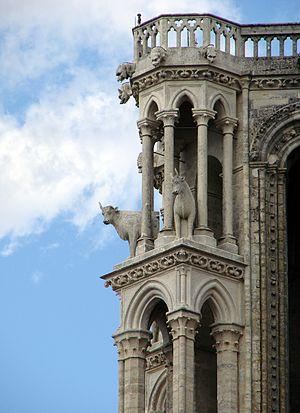
Détail d'une des tours de la cathédrale de Laon, avec les statues de boeufs.